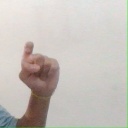
अक्षर: इ